Psalm 114 (Bruckner)

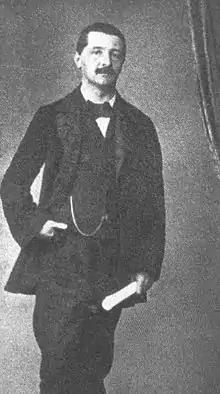
The young Bruckner

Bruckner's Psalm 114, WAB 36, is a psalm setting of verses 1 to 9 of a German version of Psalm 116, which is Psalm 114 in the Vulgata.